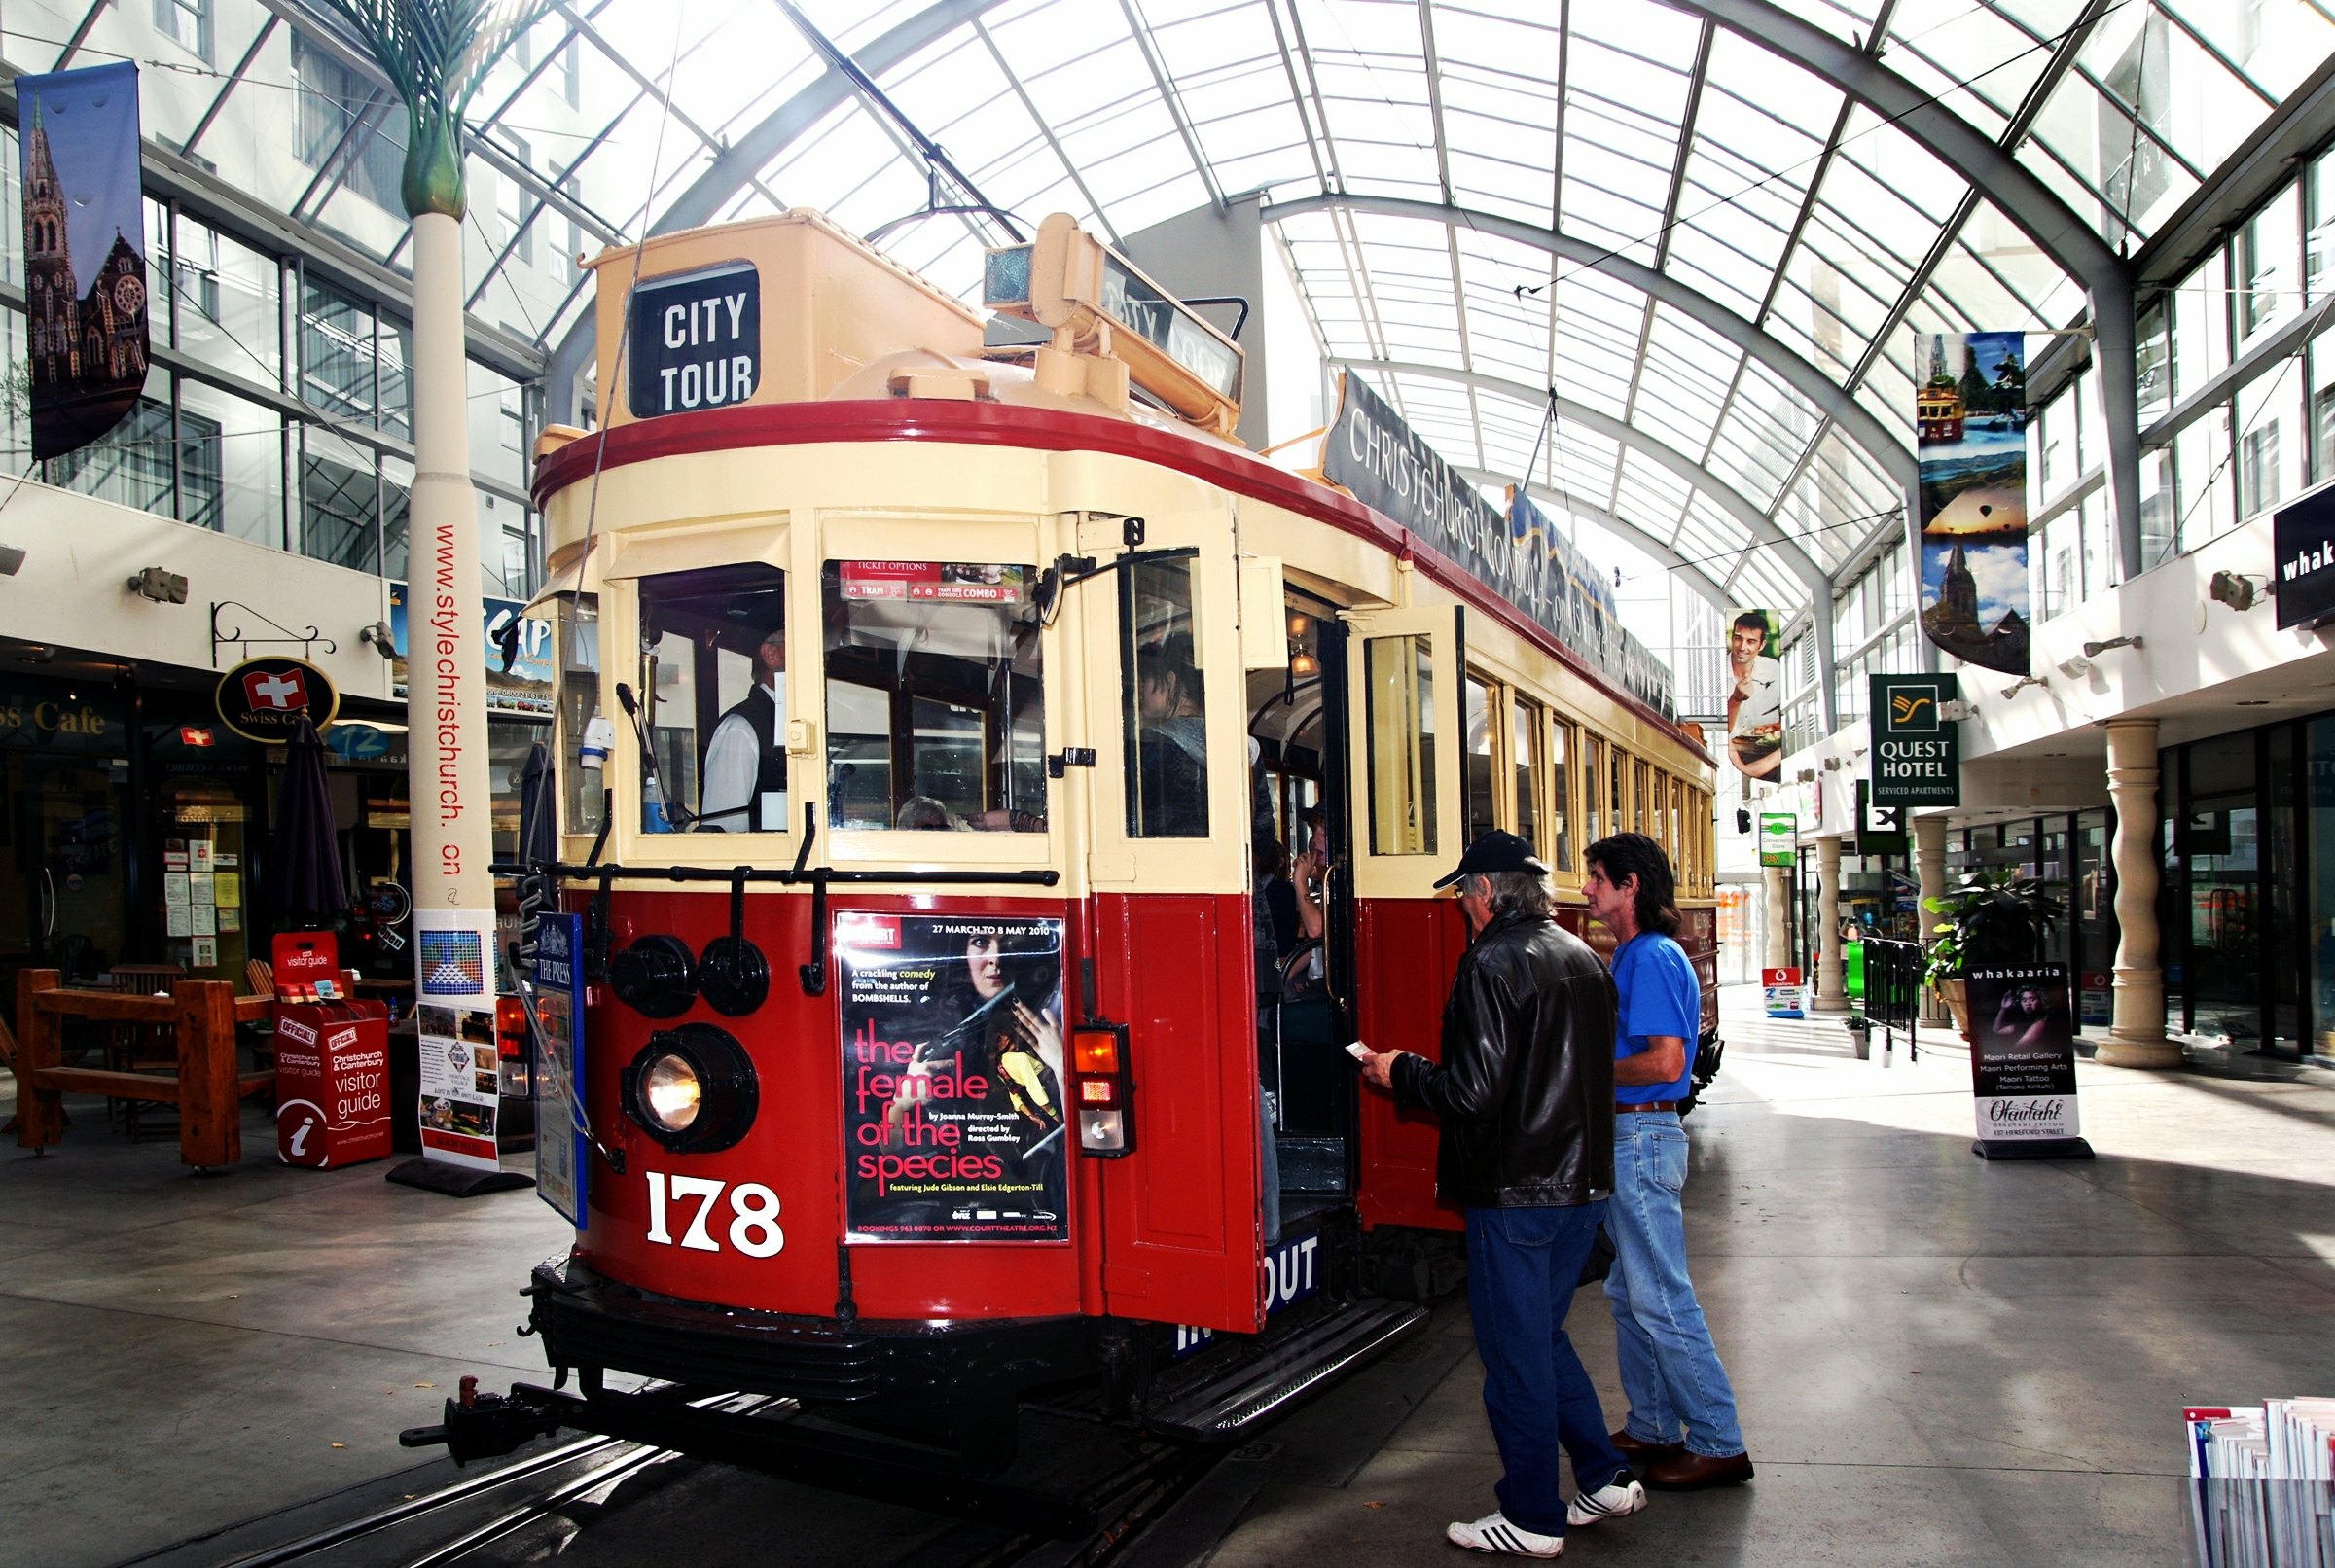
tram, transport, vehicle, cable car, public transport, newzealand, christchurch, trams, streetcars, lightrail, land vehicle, rolling stock, metropolitan area